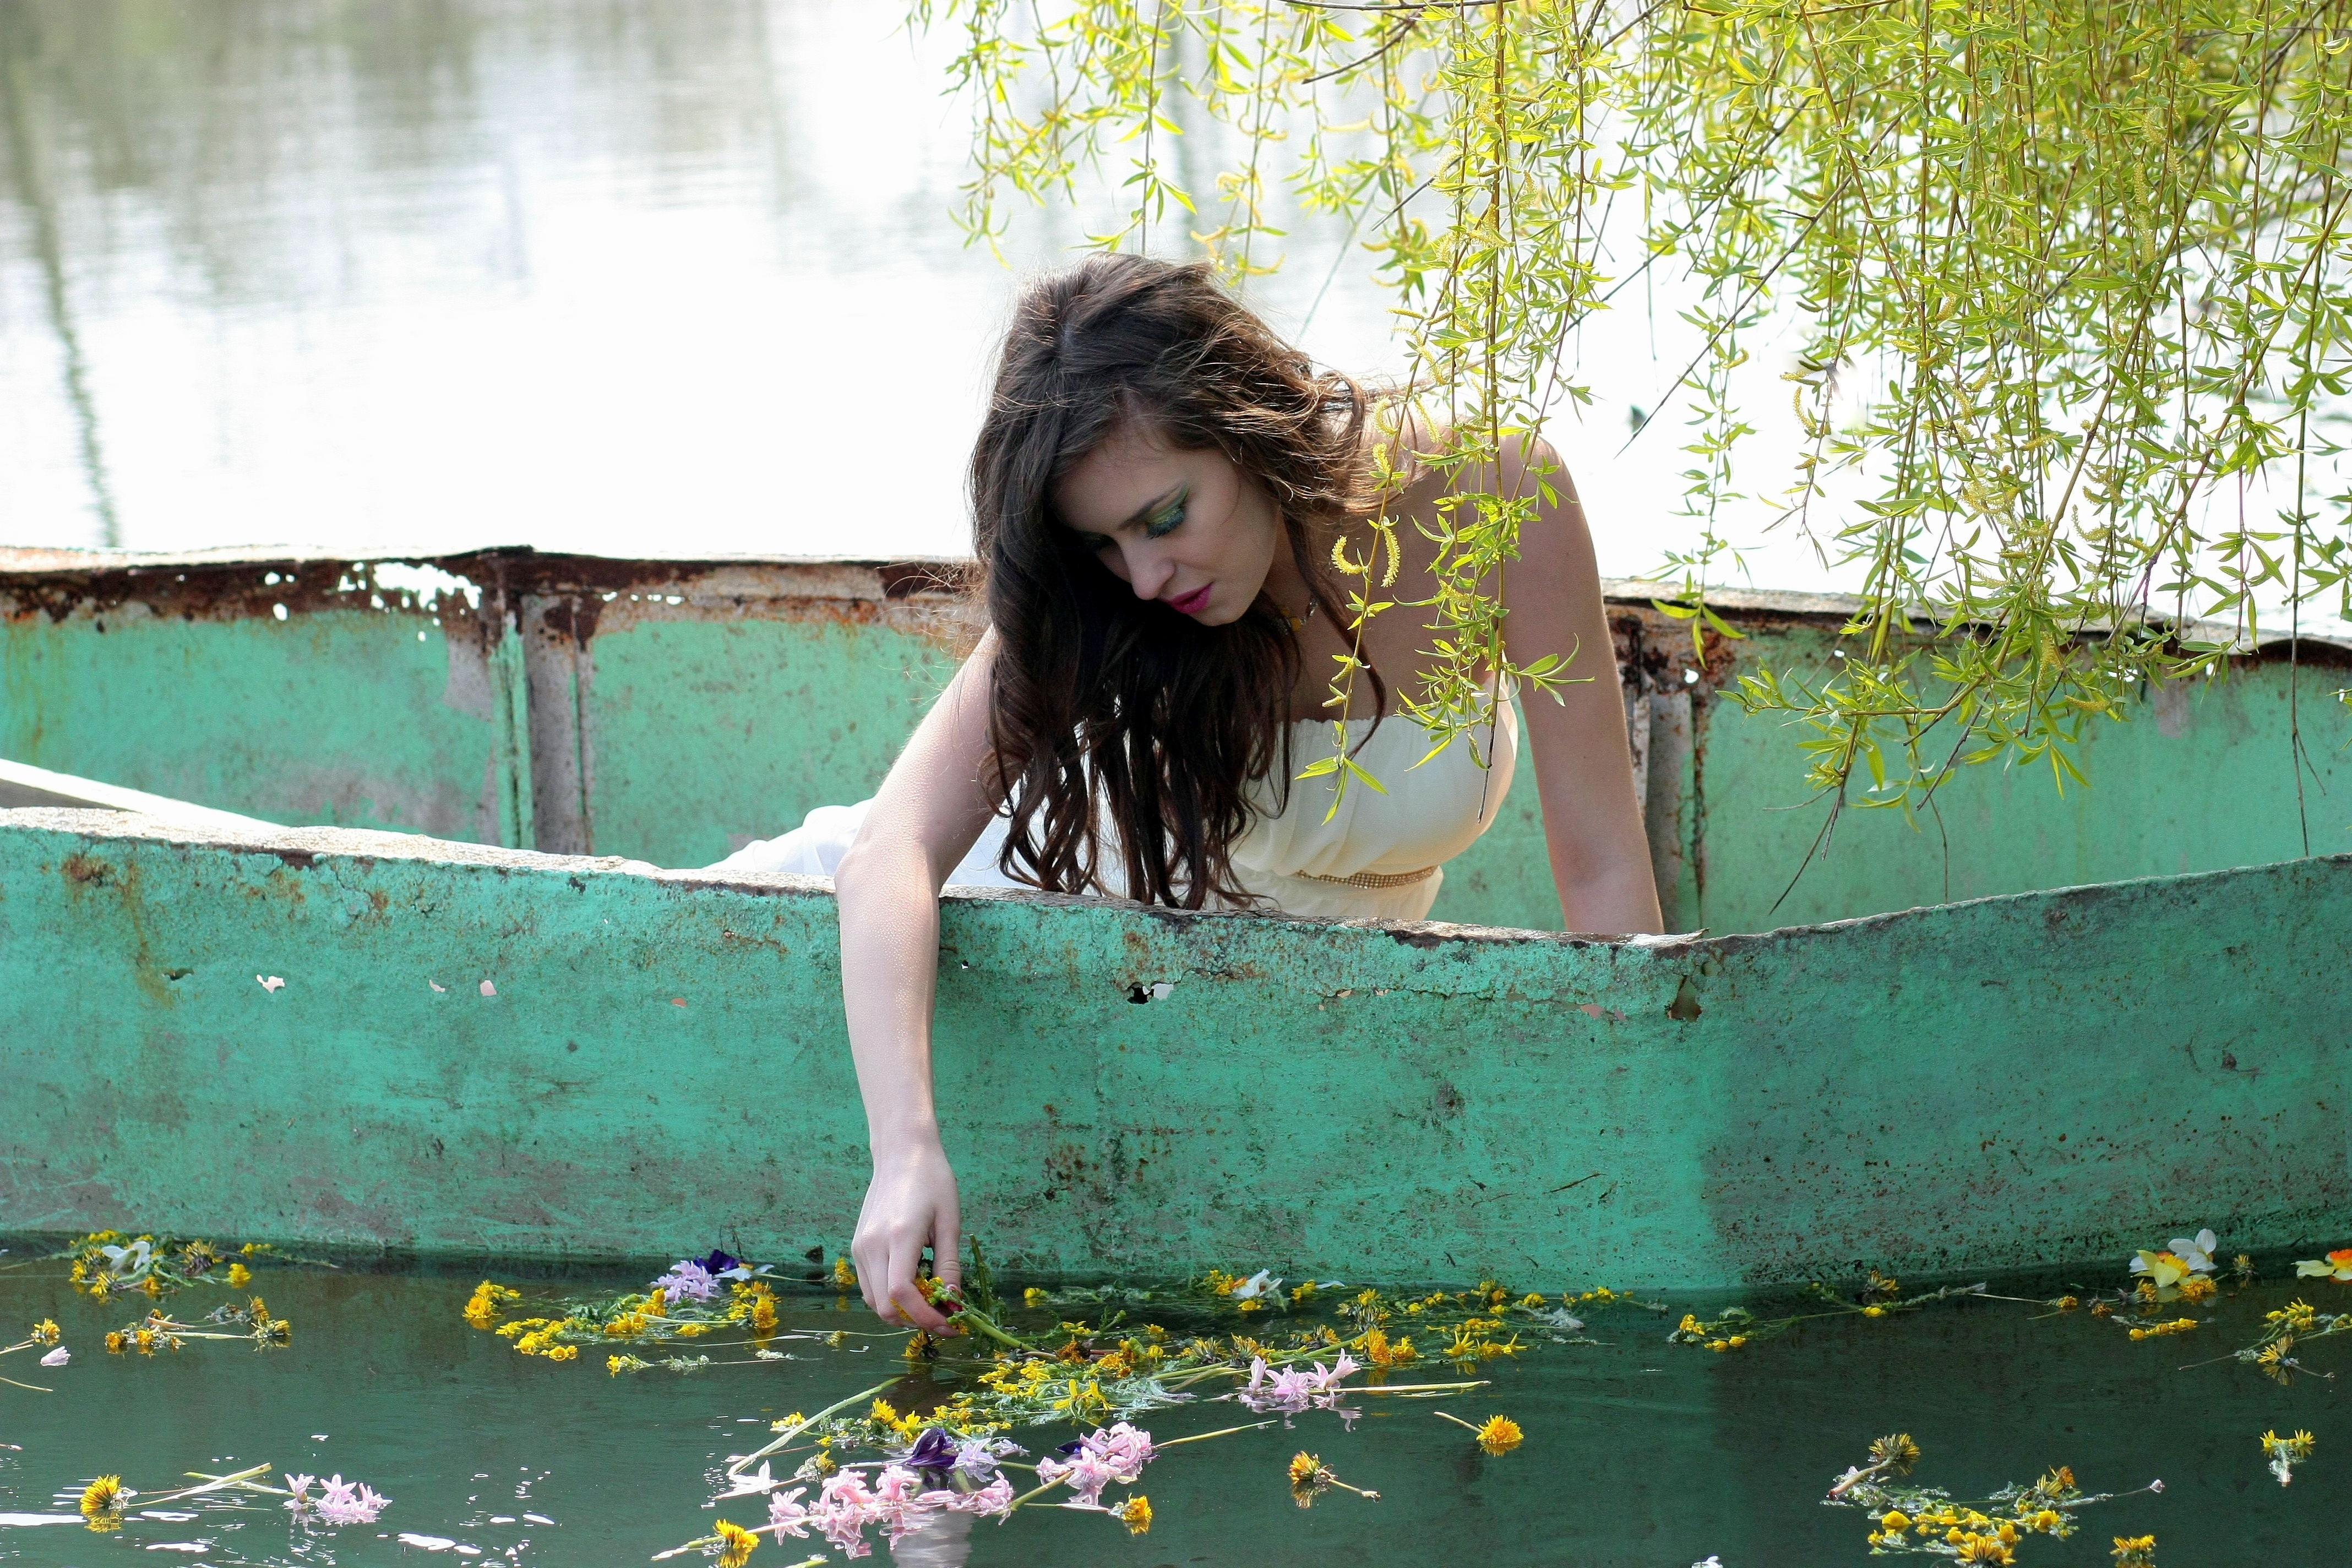
water, girl, boat, green, season, flowers, beauty, photo shoot